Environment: lab
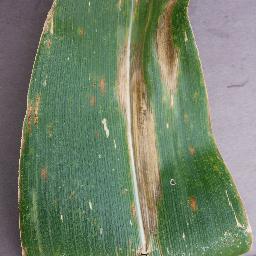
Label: northern_corn_leaf_blight